The Colby Echo

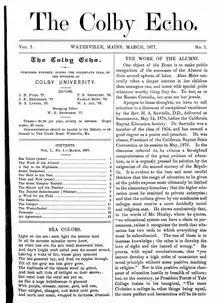
First Edition of "The Colby Echo", 1877

The Colby Echo, established in 1877, is the weekly student newspaper of Colby College in Waterville, Maine.